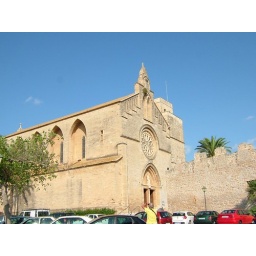
The beginning of our (sunny!) day road trip in a hired car